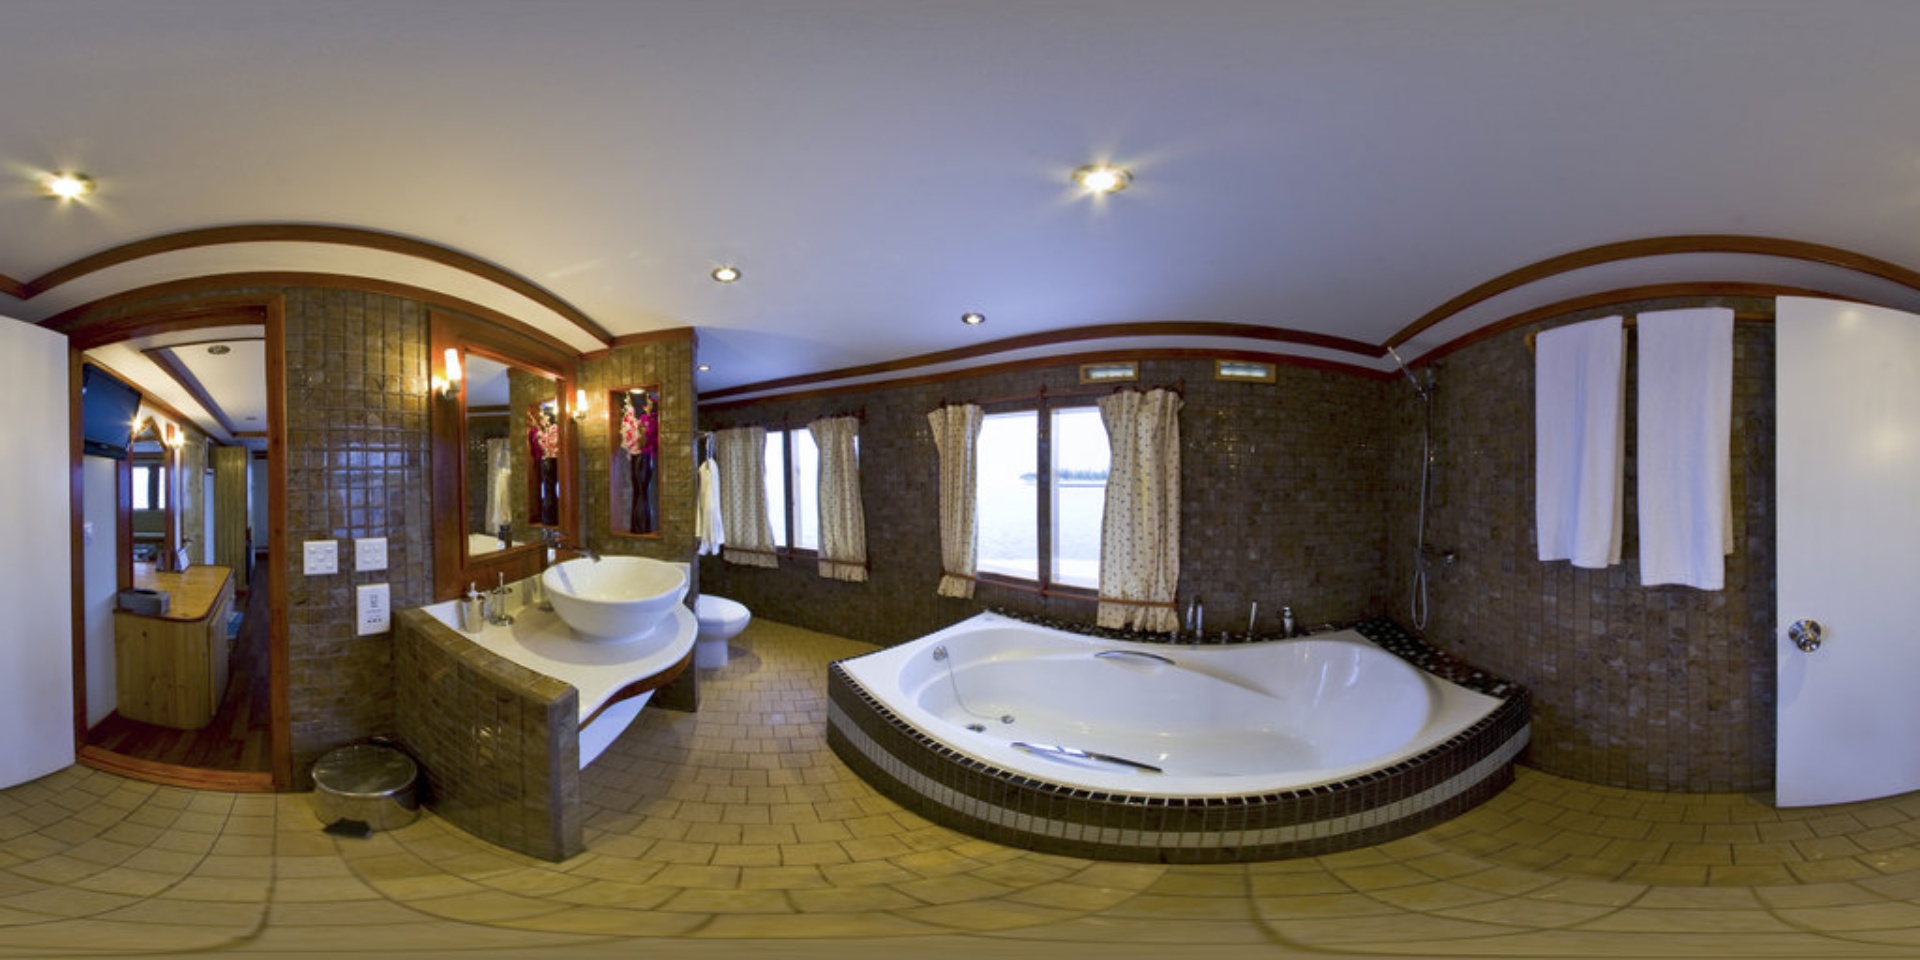
Referred object: the small metal trash can by the door

Referred object: turn right to find the large corner bathtub

Referred object: the bathtub opposite the sink